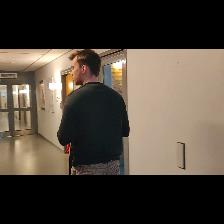
Label: Human